Chennakeshava Temple, Belur

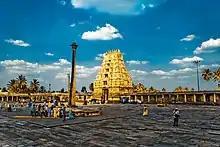
The entrance Gopura and courtyard of Chennakeshava temple at Belur

Chennakeshava Temple, also referred to as Keshava, Kesava or Vijayanarayana Temple of Belur, is a 12th-century Hindu temple in, Hassan district of Karnataka state, India. It was commissioned by King Vishnuvardhana in 1117 CE, on the banks of the Yagachi River in Belur, an early Hoysala Empire capital. The temple was built over three generations and took 103 years to finish. It was repeatedly damaged and plundered during wars, repeatedly rebuilt and repaired over its history. It is 35 km from Hassan city and about 220 km from Bengaluru.